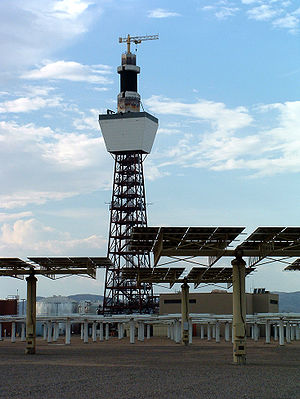
Koncentreret solkraft
Solar Two i Californien – revet ned for at give plads til et nyere solkraft projekt.
Koncentreret solkraft også kaldet CSP er en solkraftteknologi som anvender spejle til at samle sollys fra et stort område og videresende det til et mindre område. Solenergien konverteres derefter til damp ved hjælp af en dampgenerator. Således produceres der vedvarende energi som enten vedvarende varme/kulde eller elektricitet.